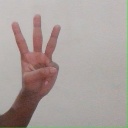
अक्षर: व